Women's rights

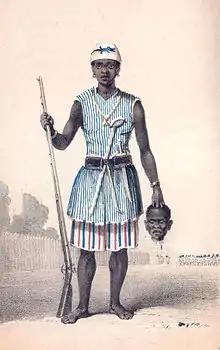
Dahomey Amazons were a Fon all-female military regiment of the Kingdom of Dahomey.

Women throughout historical and ancient China were considered inferior and had subordinate legal status based on Confucian law. In Imperial China, the "Three Obediences" promoted daughters to obey their fathers, wives to obey their husbands, and widows to obey their sons. Women could not inherit businesses or wealth and men had to adopt a son for such financial purposes. Late imperial law also featured seven different types of divorces. A wife could be ousted if she failed to birth a son, committed adultery, disobeyed her parents-in-law, spoke excessively, stole, was given to bouts of jealousy, or suffered from an incurable or loathsome disease or disorder. But there were also limits for the husband – for example, he could not divorce if she observed her parents-in-law's mourning sites, if she had no family to return to, or if the husband's family used to be poor and since then had become richer.